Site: brandenburg
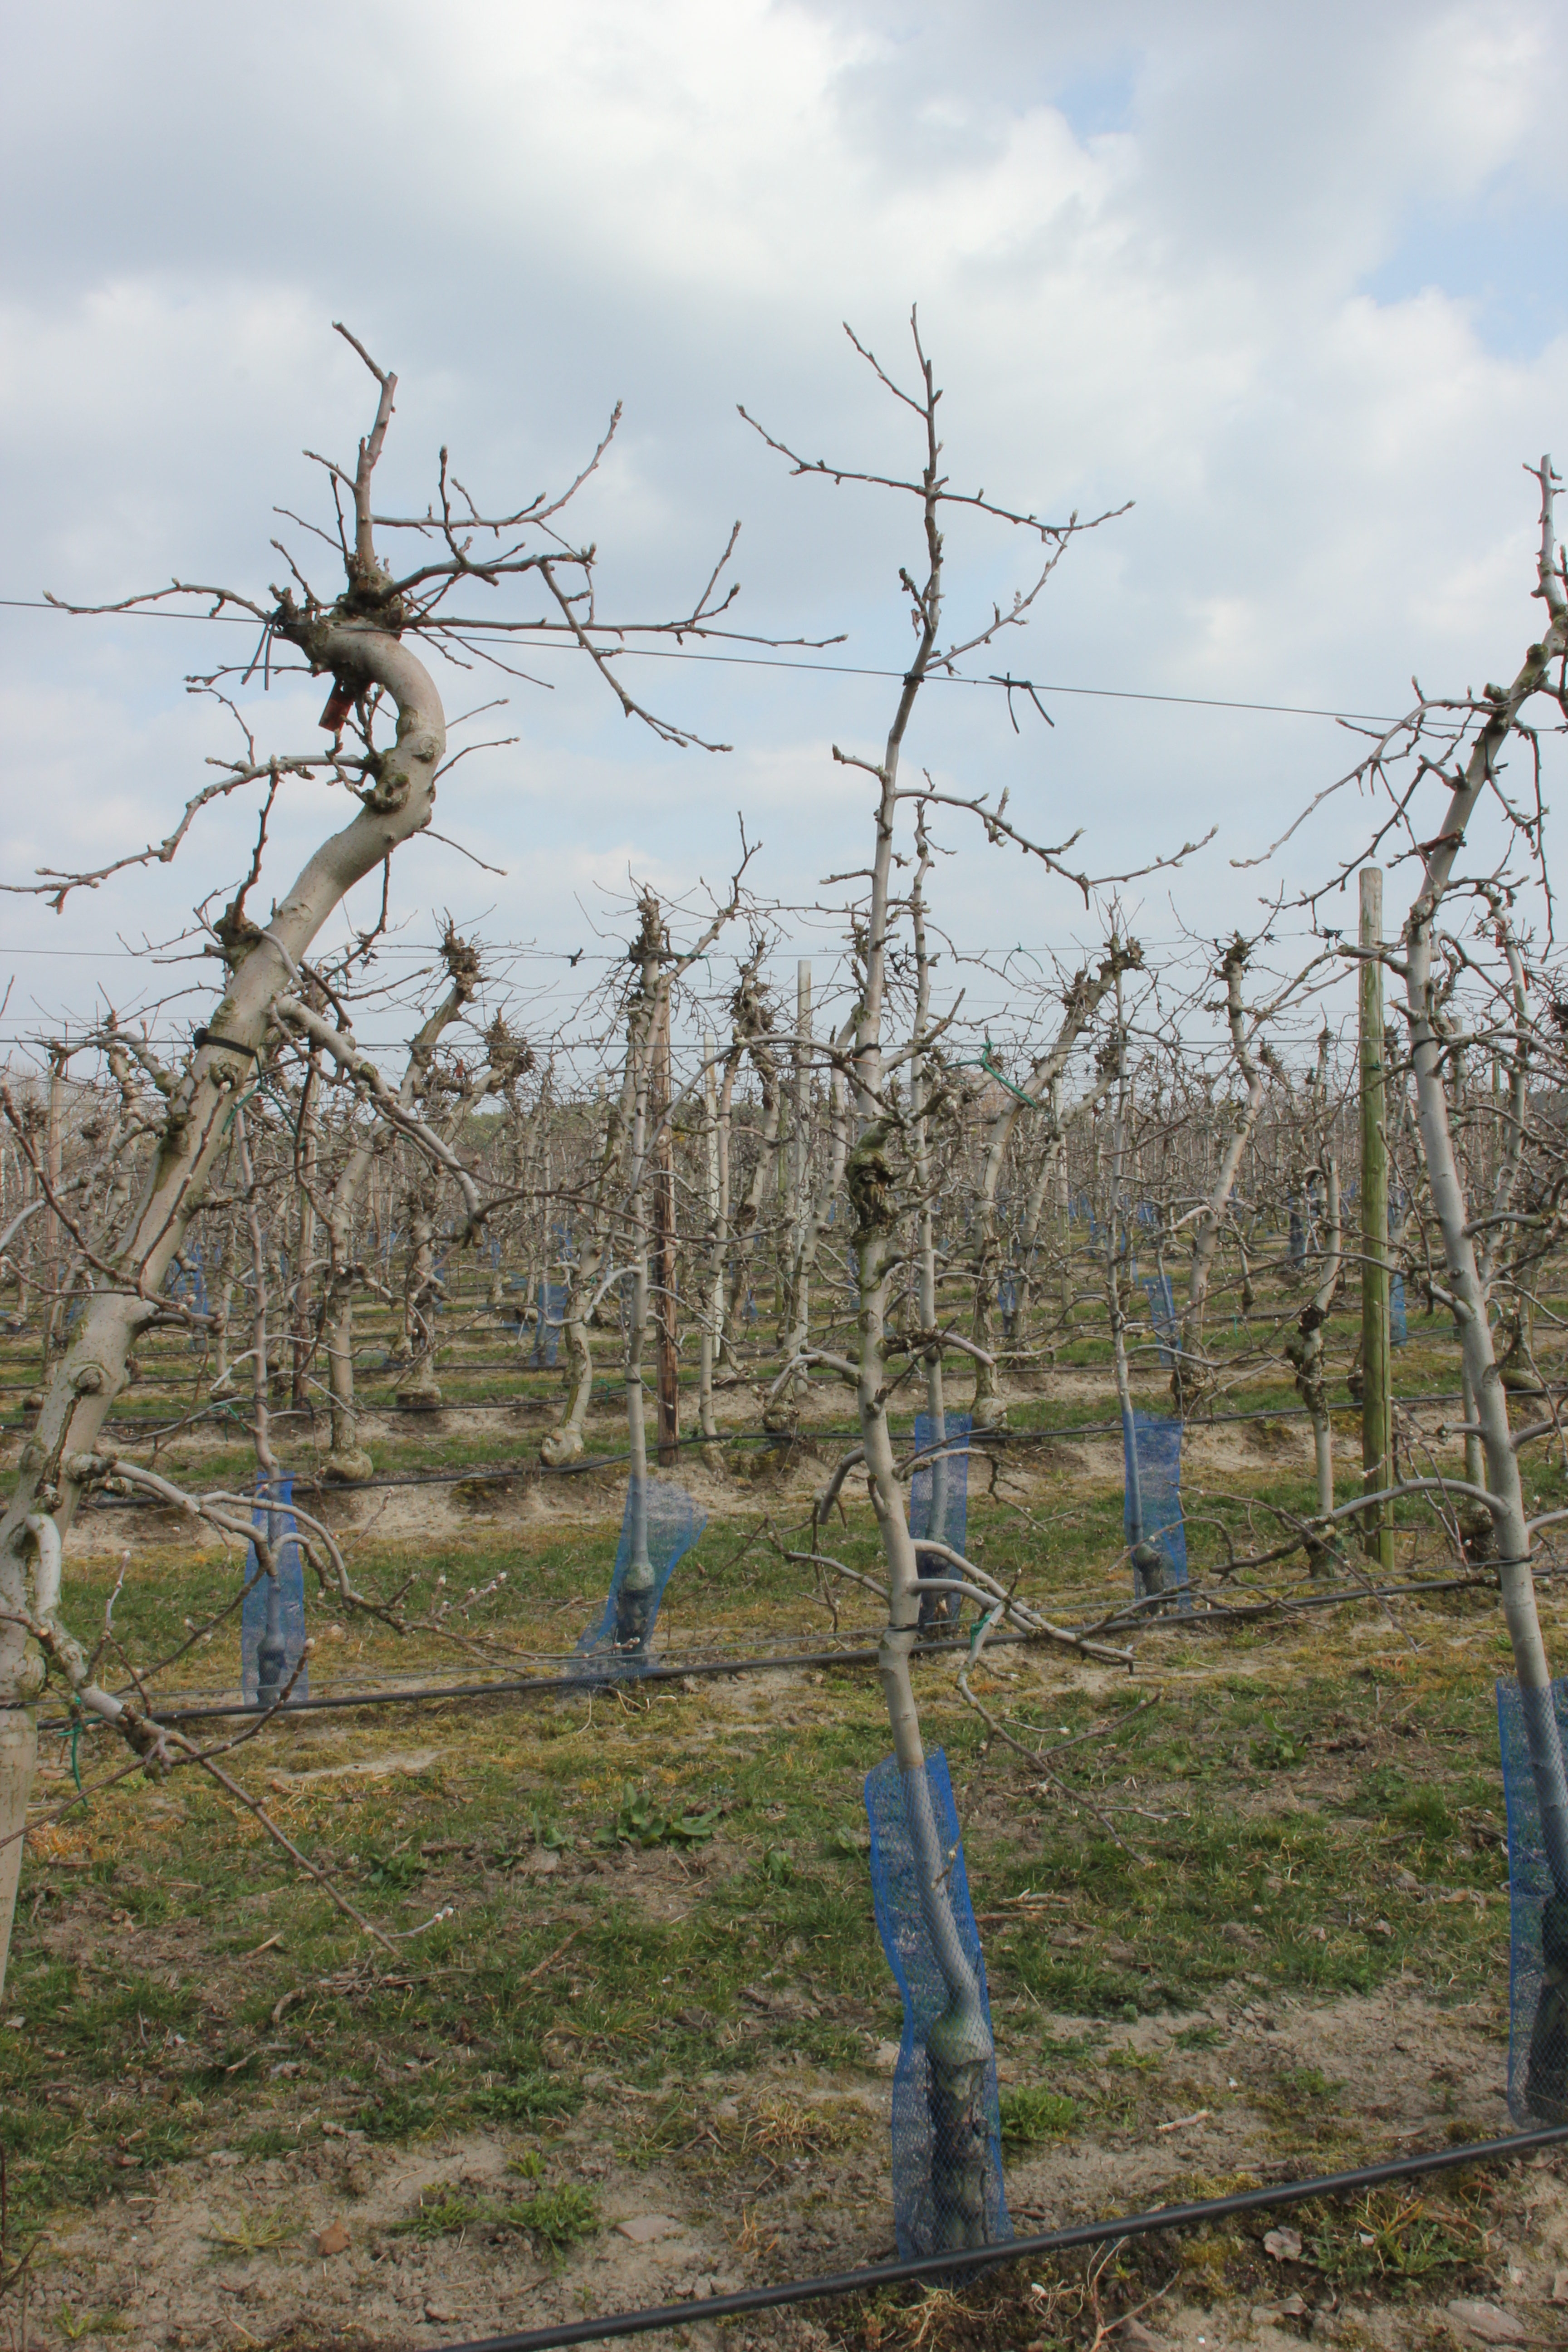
Growth stage (BBCH 03): Bud development